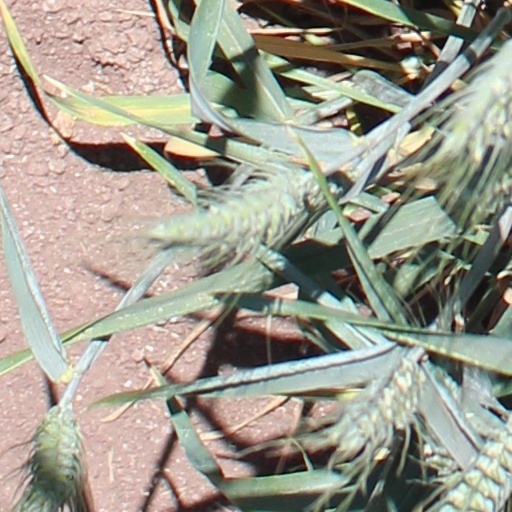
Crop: wheat